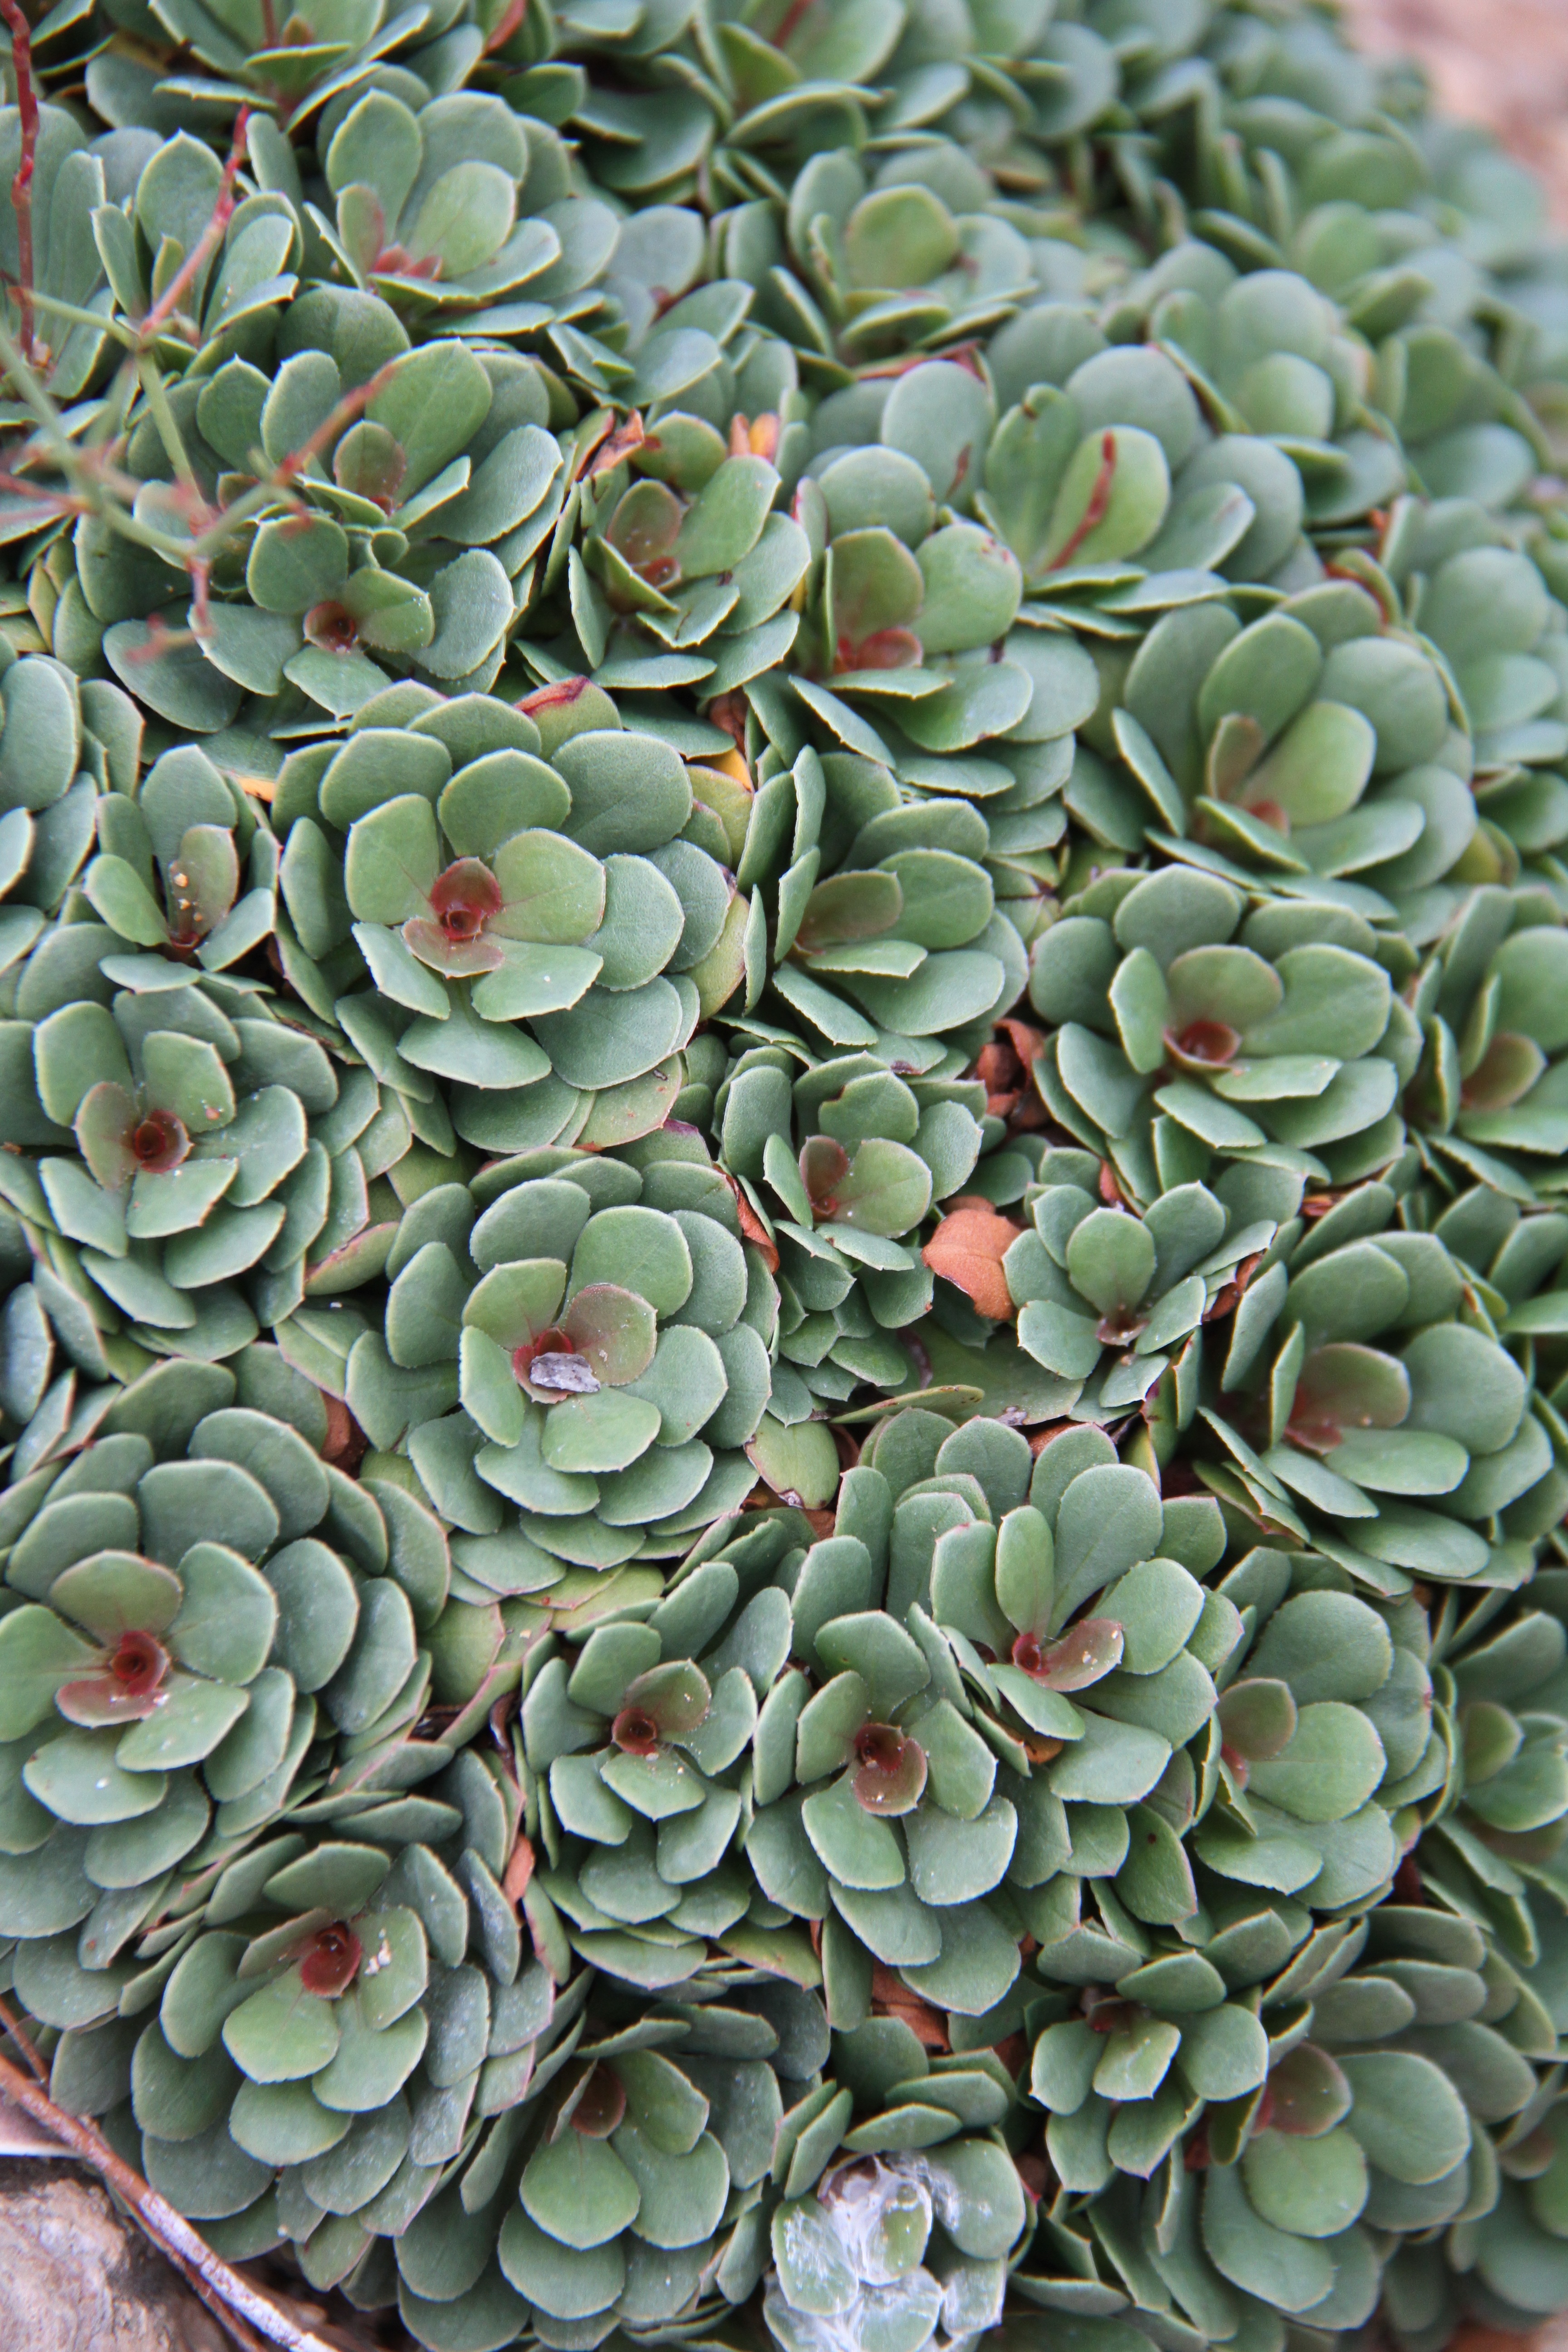
nature, plant, texture, leaf, flower, environment, foliage, pattern, green, botany, succulent, botanical, design, organic, structural, flowering plant, stonecrop family, land plant